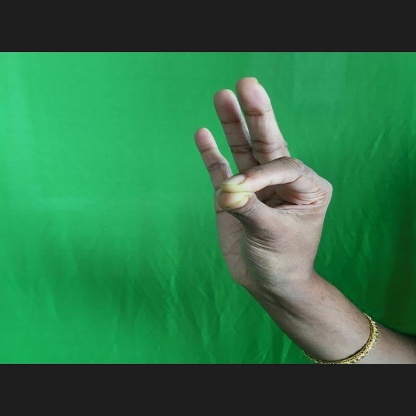
Mudra: Hamsasyam